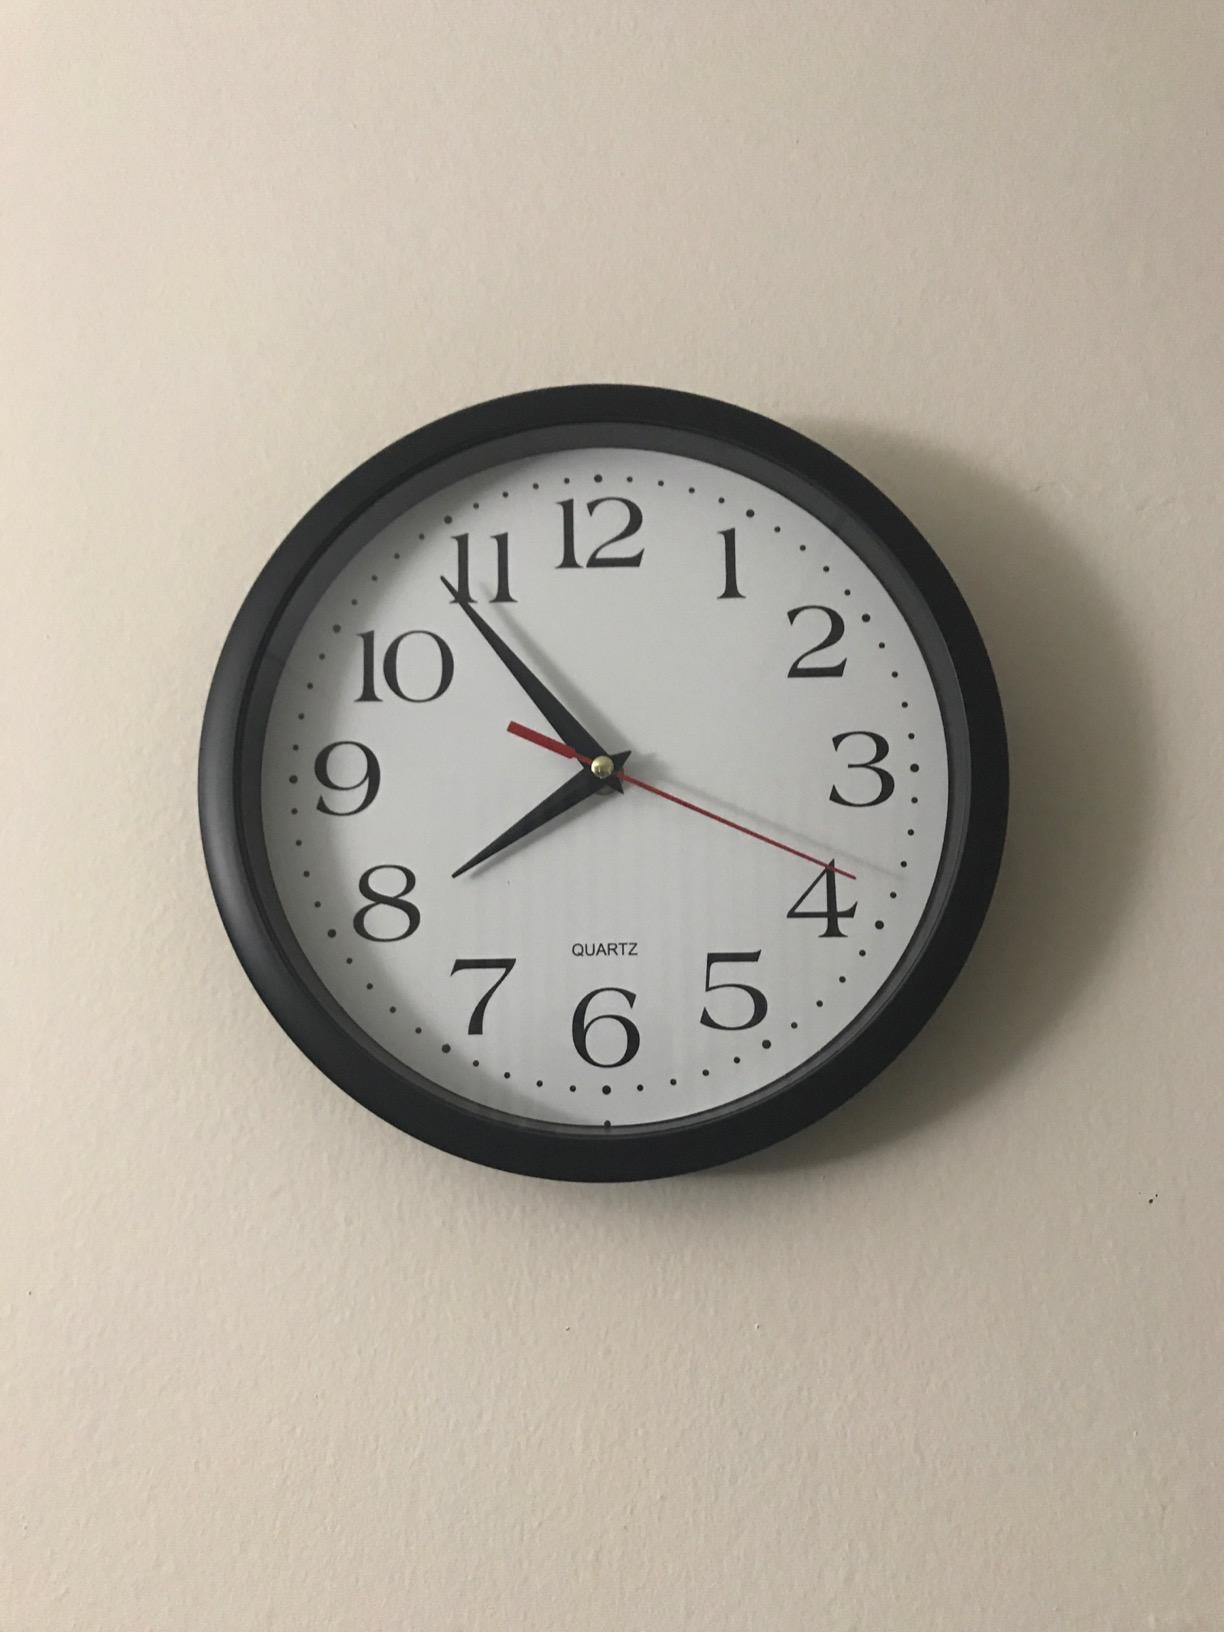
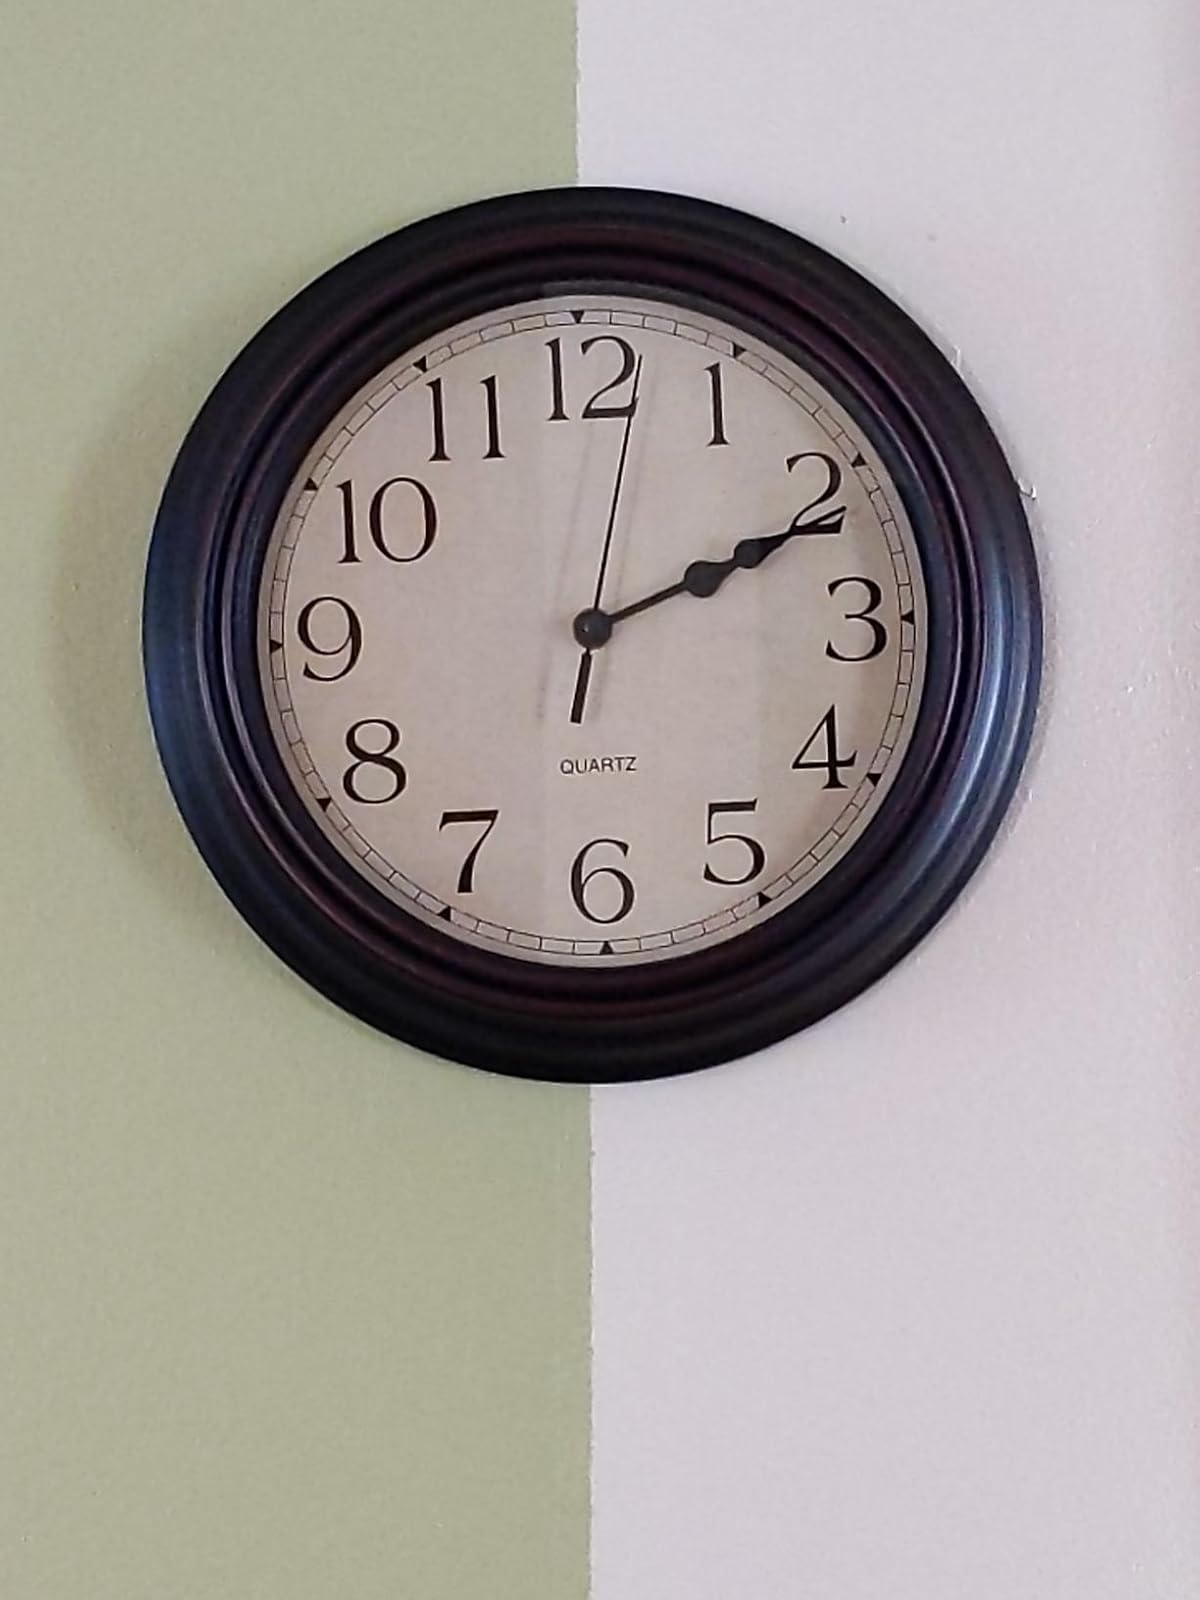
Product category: clock
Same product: no